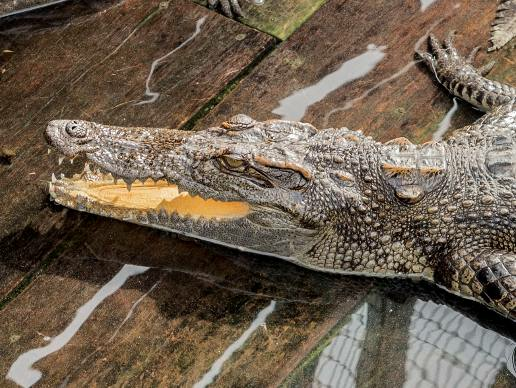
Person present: No